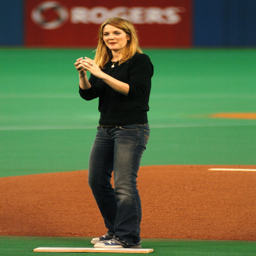
actor got ready to throw the first pitch at a game .